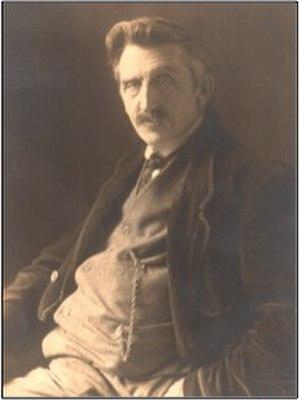
Paul Frosch, né le 15 août 1860 et mort le 2 juin 1928, est un chercheur allemand en bactériologie et virologie.